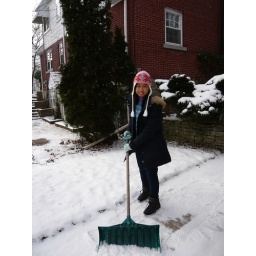
clear the snow in front of the door